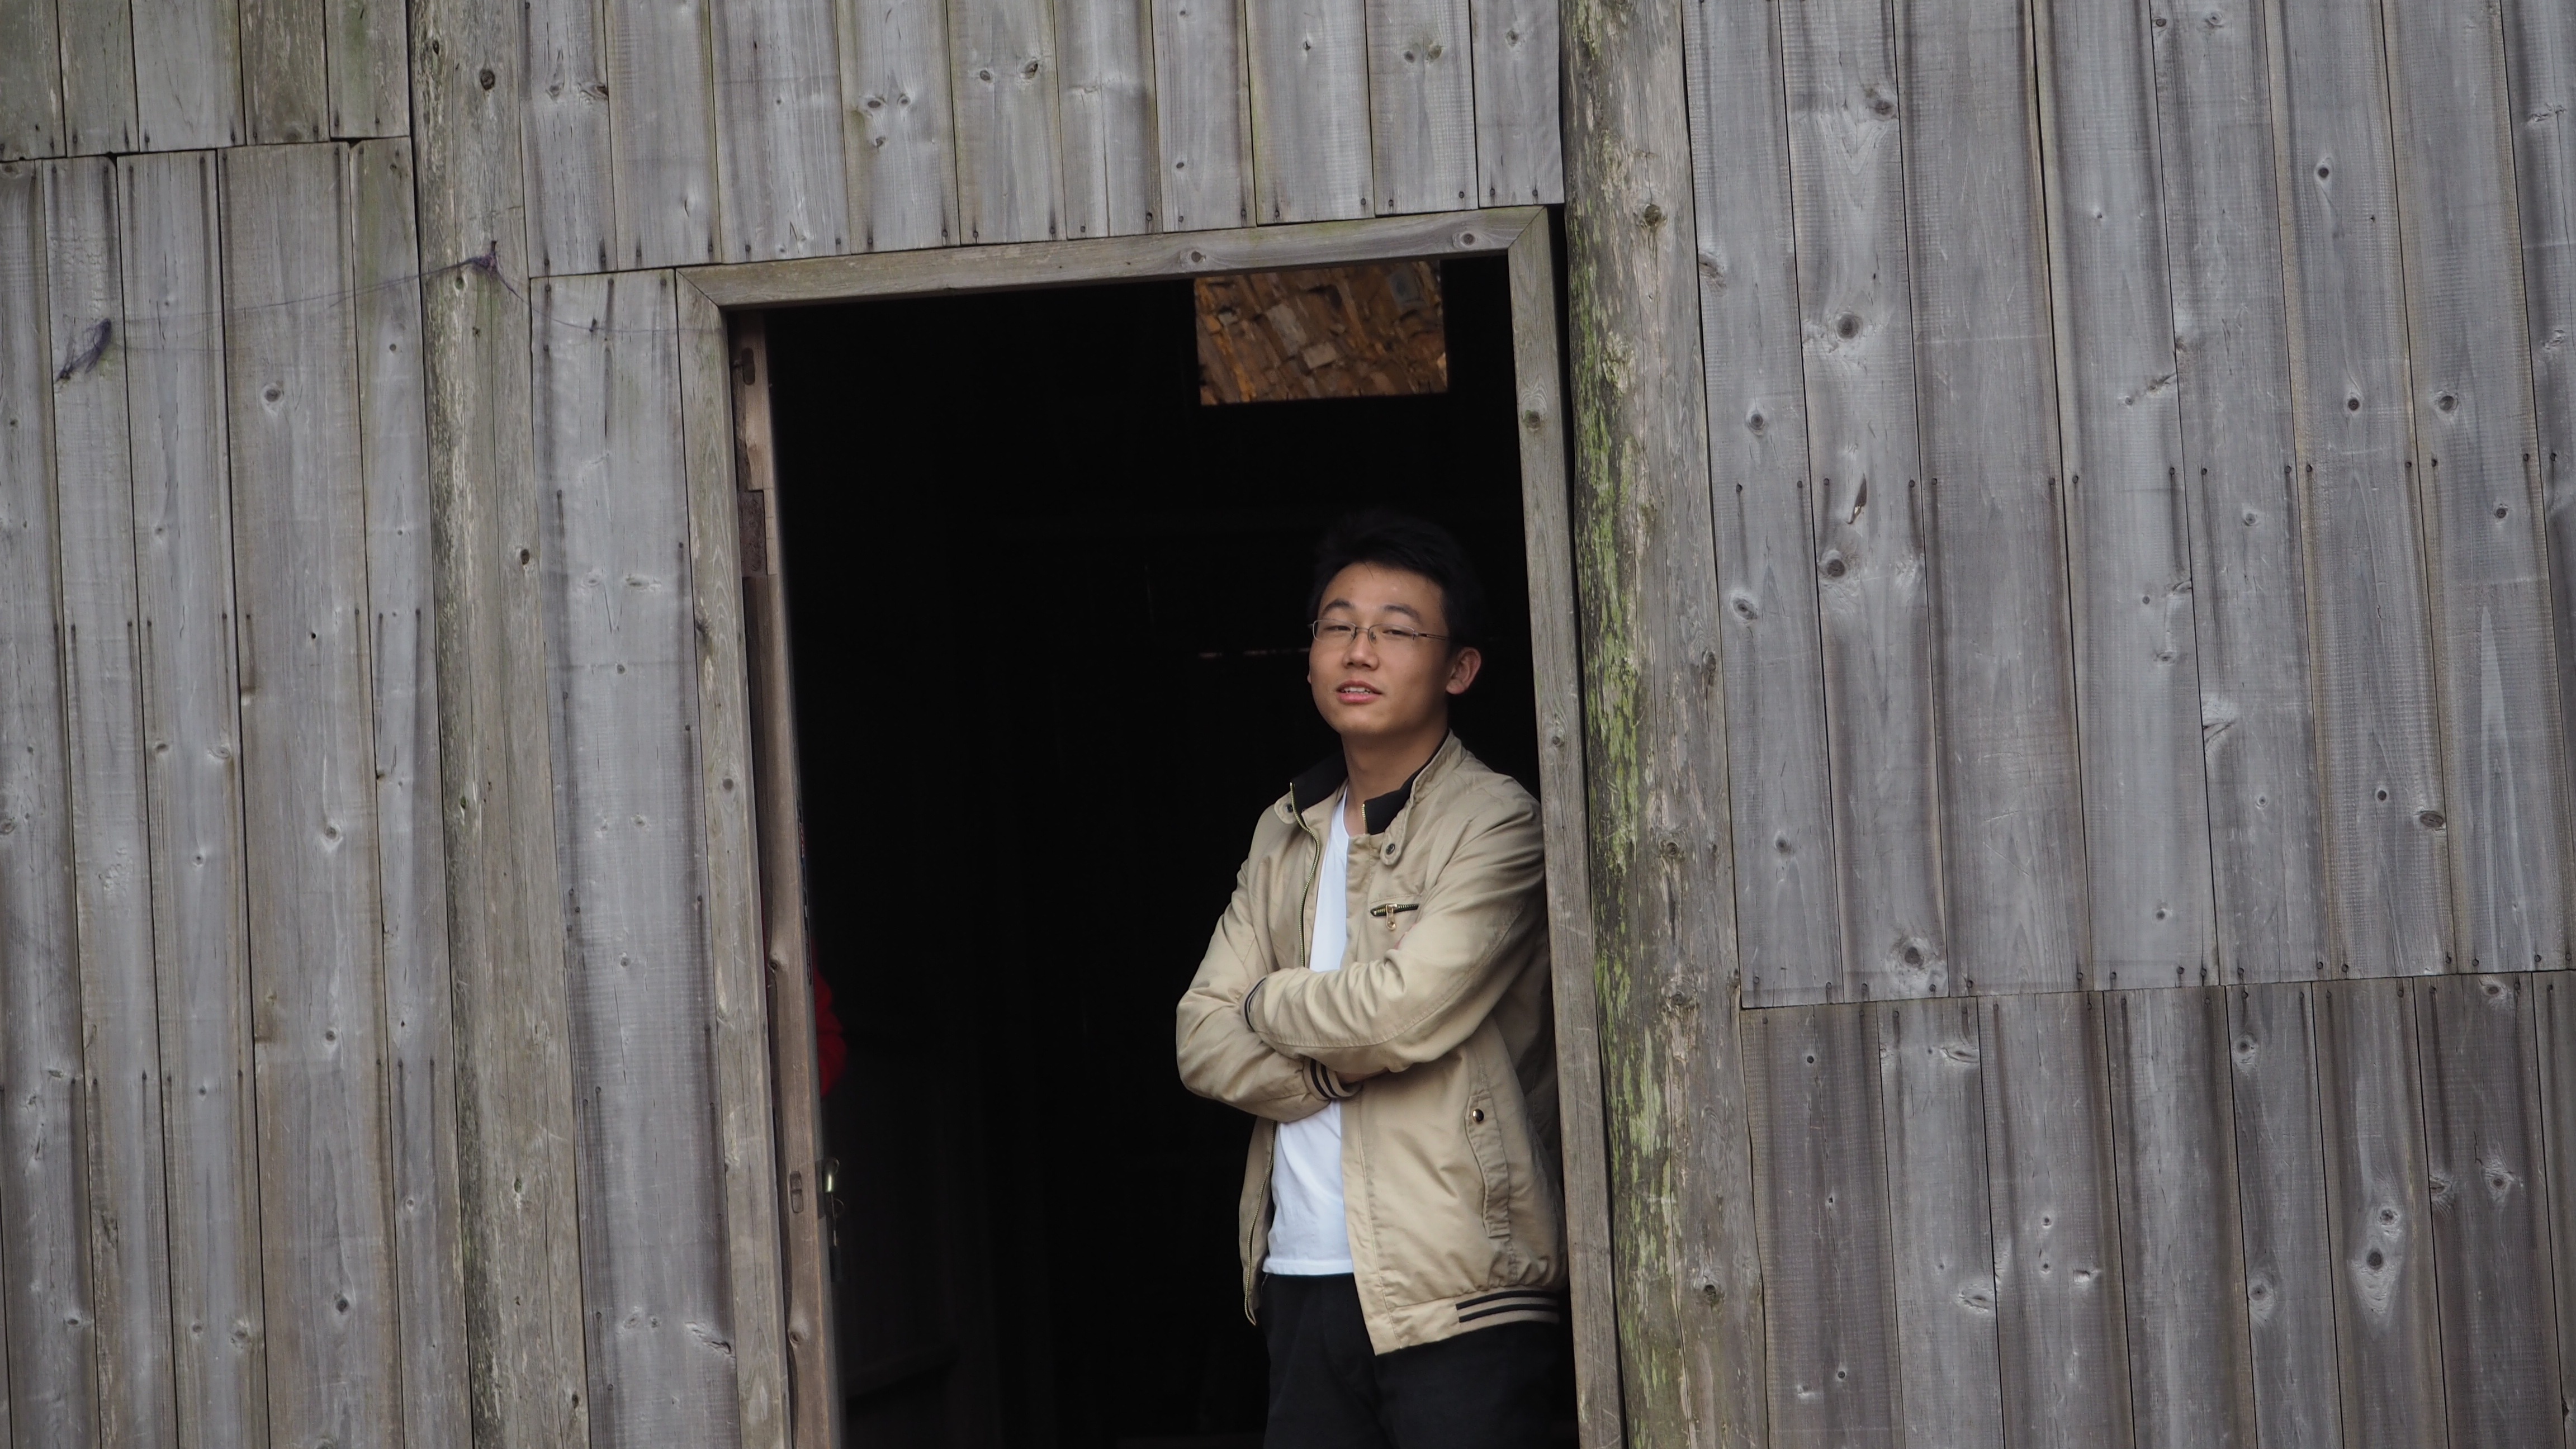
wood, wall, temple, photograph